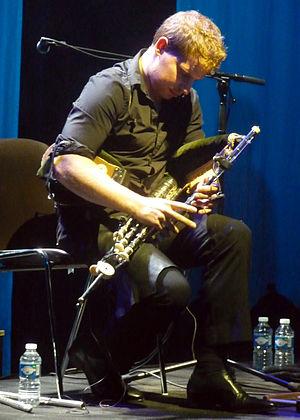
Joueur irlandais de pipe en 2015
Uilleann pipes est le nom contemporain donné à la cornemuse irlandaise.